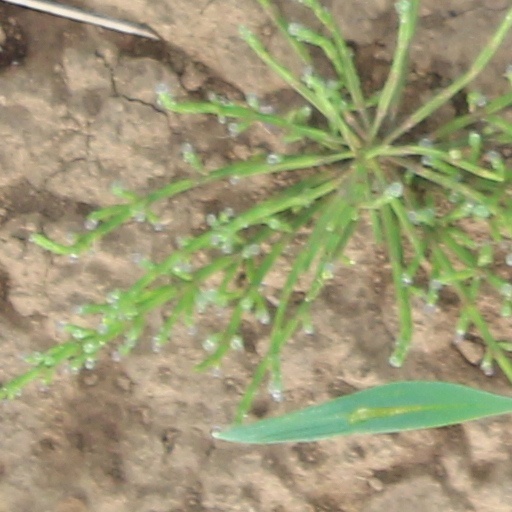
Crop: wheat